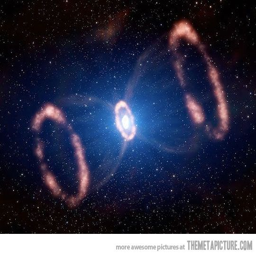
what a star looks like when it dies